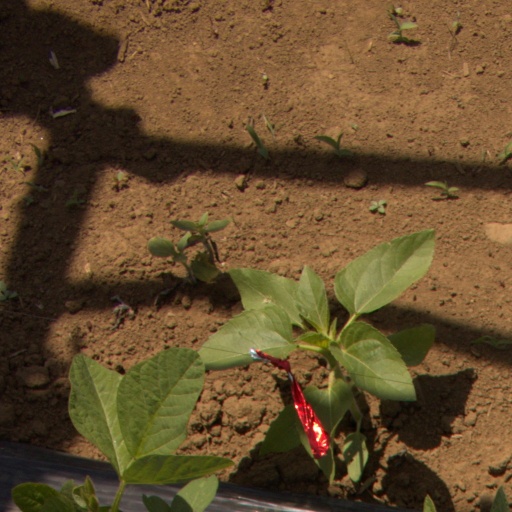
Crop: Jerusalem artichoke